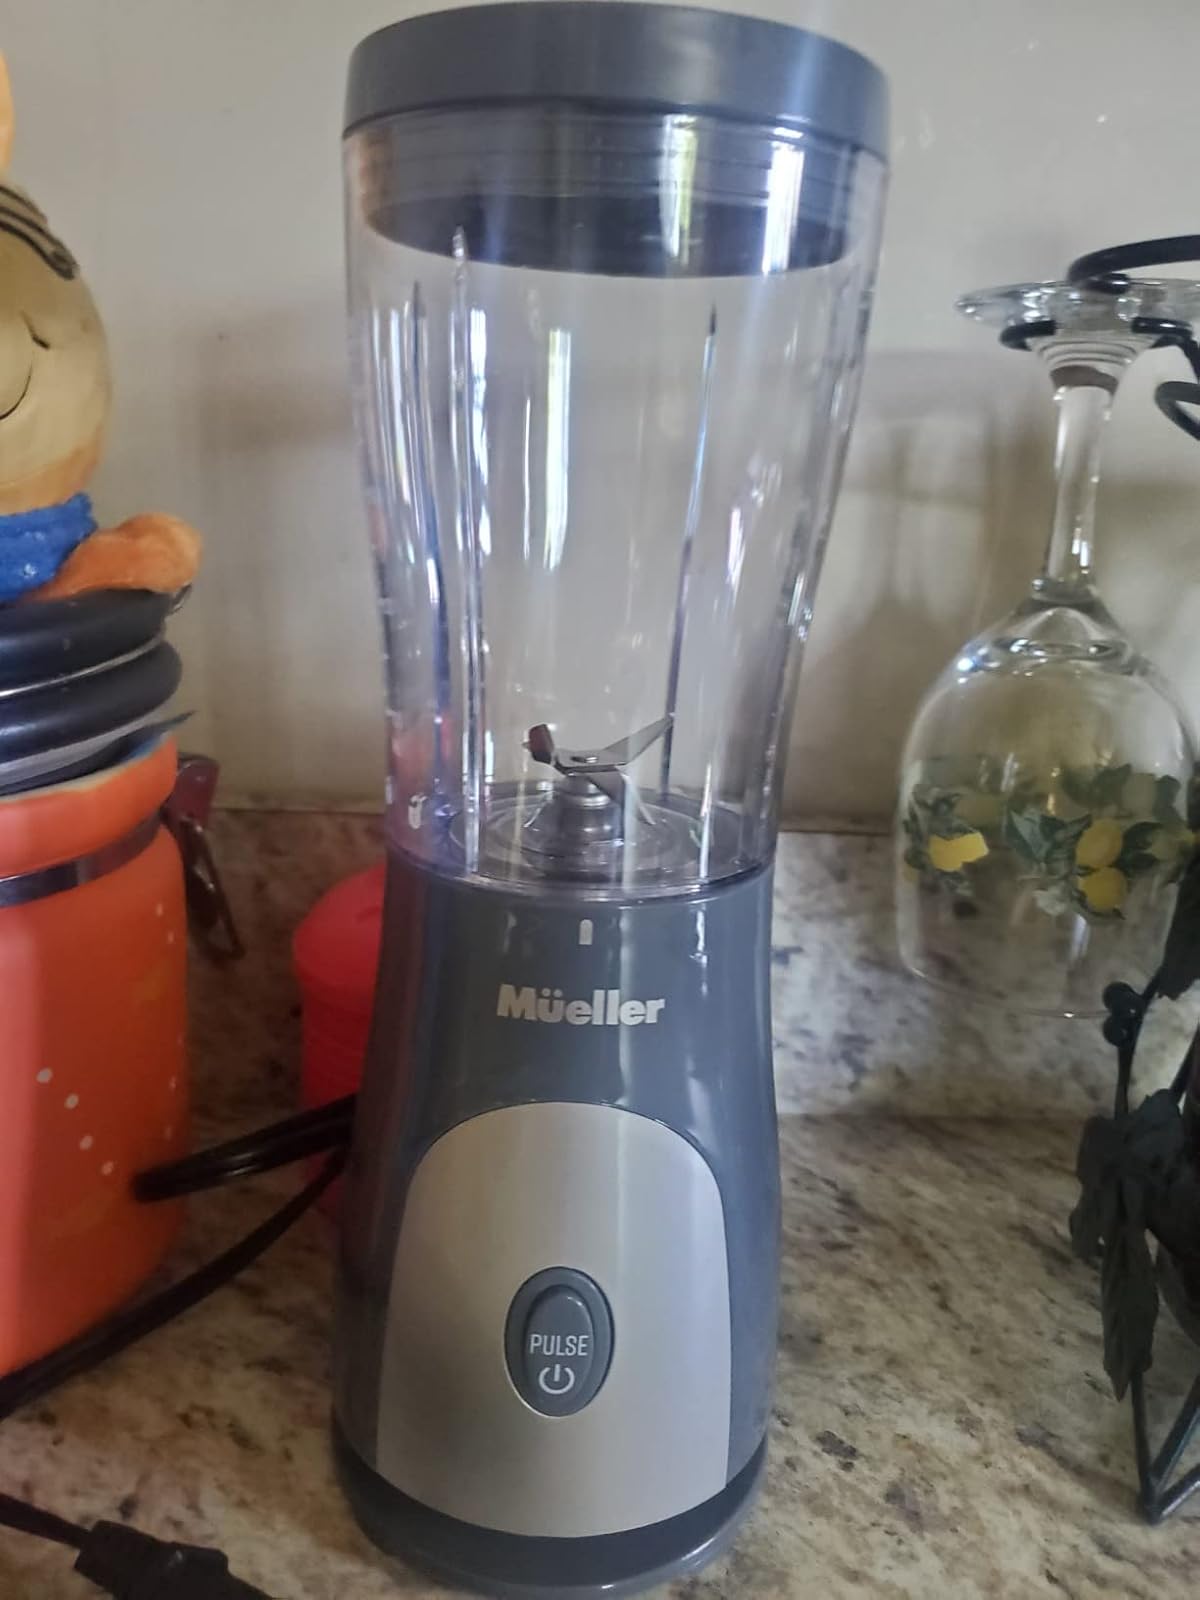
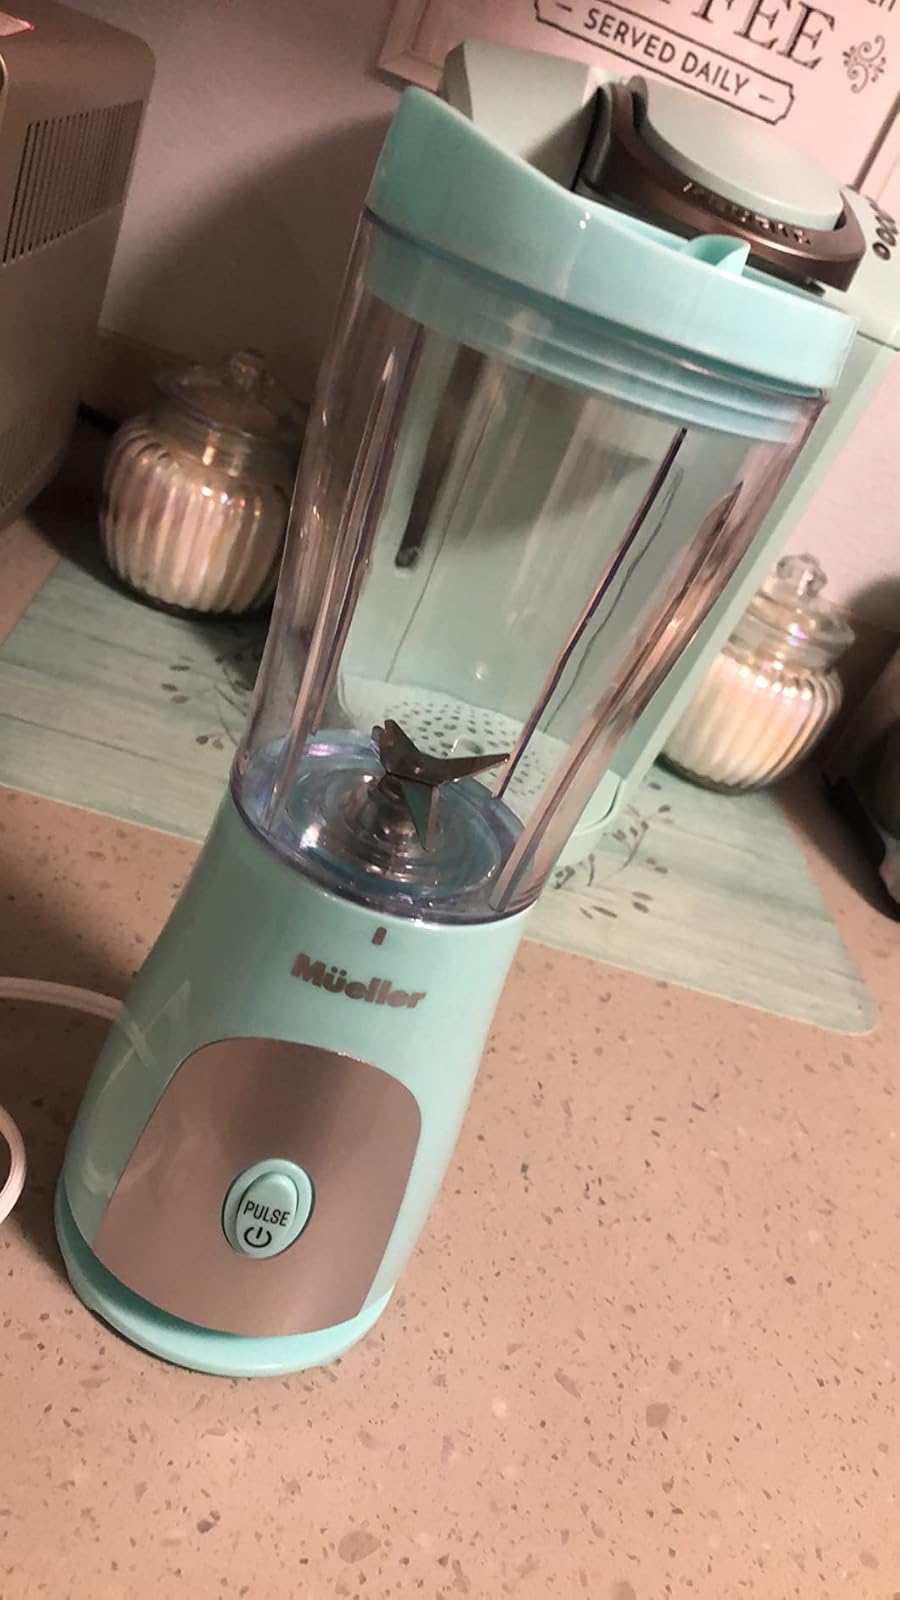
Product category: items_blender
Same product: no